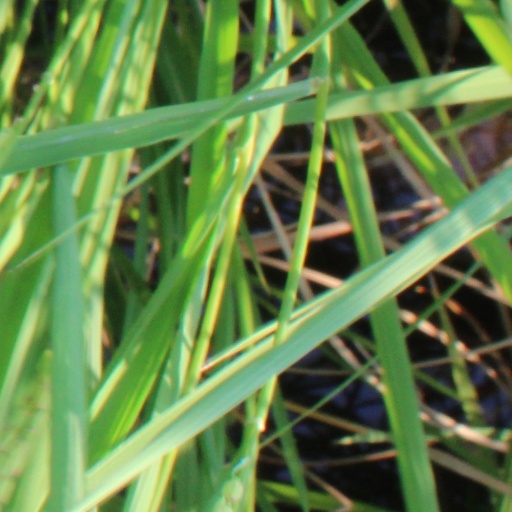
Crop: rice